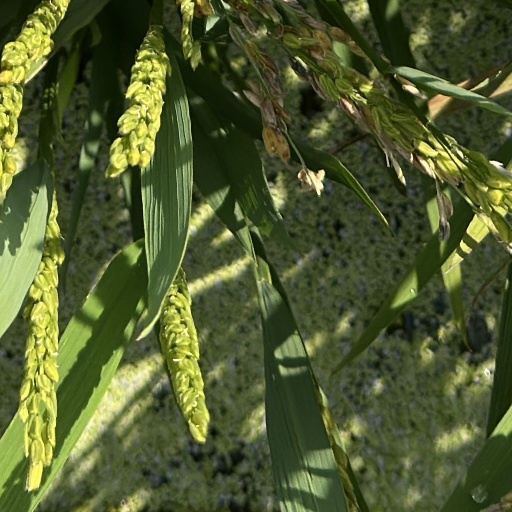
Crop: rice